Aquarius (constellation)

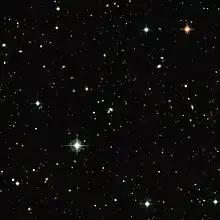
The green bean galaxy J2240 lies in the constellation of Aquarius

In the first century, Ptolemy's "Almagest" established the common Western depiction of Aquarius. His water jar, an asterism itself, consists of Gamma, Pi, Eta, and Zeta Aquarii; it pours water in a stream of more than 20 stars terminating with Fomalhaut, now assigned solely to Piscis Austrinus. The water bearer's head is represented by 5th magnitude 25 Aquarii while his left shoulder is Beta Aquarii; his right shoulder and forearm are represented by Alpha and Gamma Aquarii respectively.